Jacoby Brissett

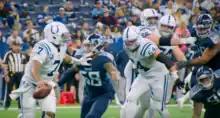
Brissett in a game against the Tennessee Titans

Brissett was set to be the Colts' backup quarterback heading into the 2019 season. However, on August 24, 2019, two weeks before the start of the 2019 regular season, Andrew Luck abruptly announced his retirement. Colts general manager Chris Ballard confirmed in a subsequent press conference that Brissett would be the full-time starting quarterback going into the season. On September 2, 2019, Brissett signed a two-year, $30 million contract with the Colts, with $20 million guaranteed, a contract he again negotiated himself because he doesn't "like people to BS on his behalf." He was previously in the final year of his rookie contract and was set to make $2 million for the season.